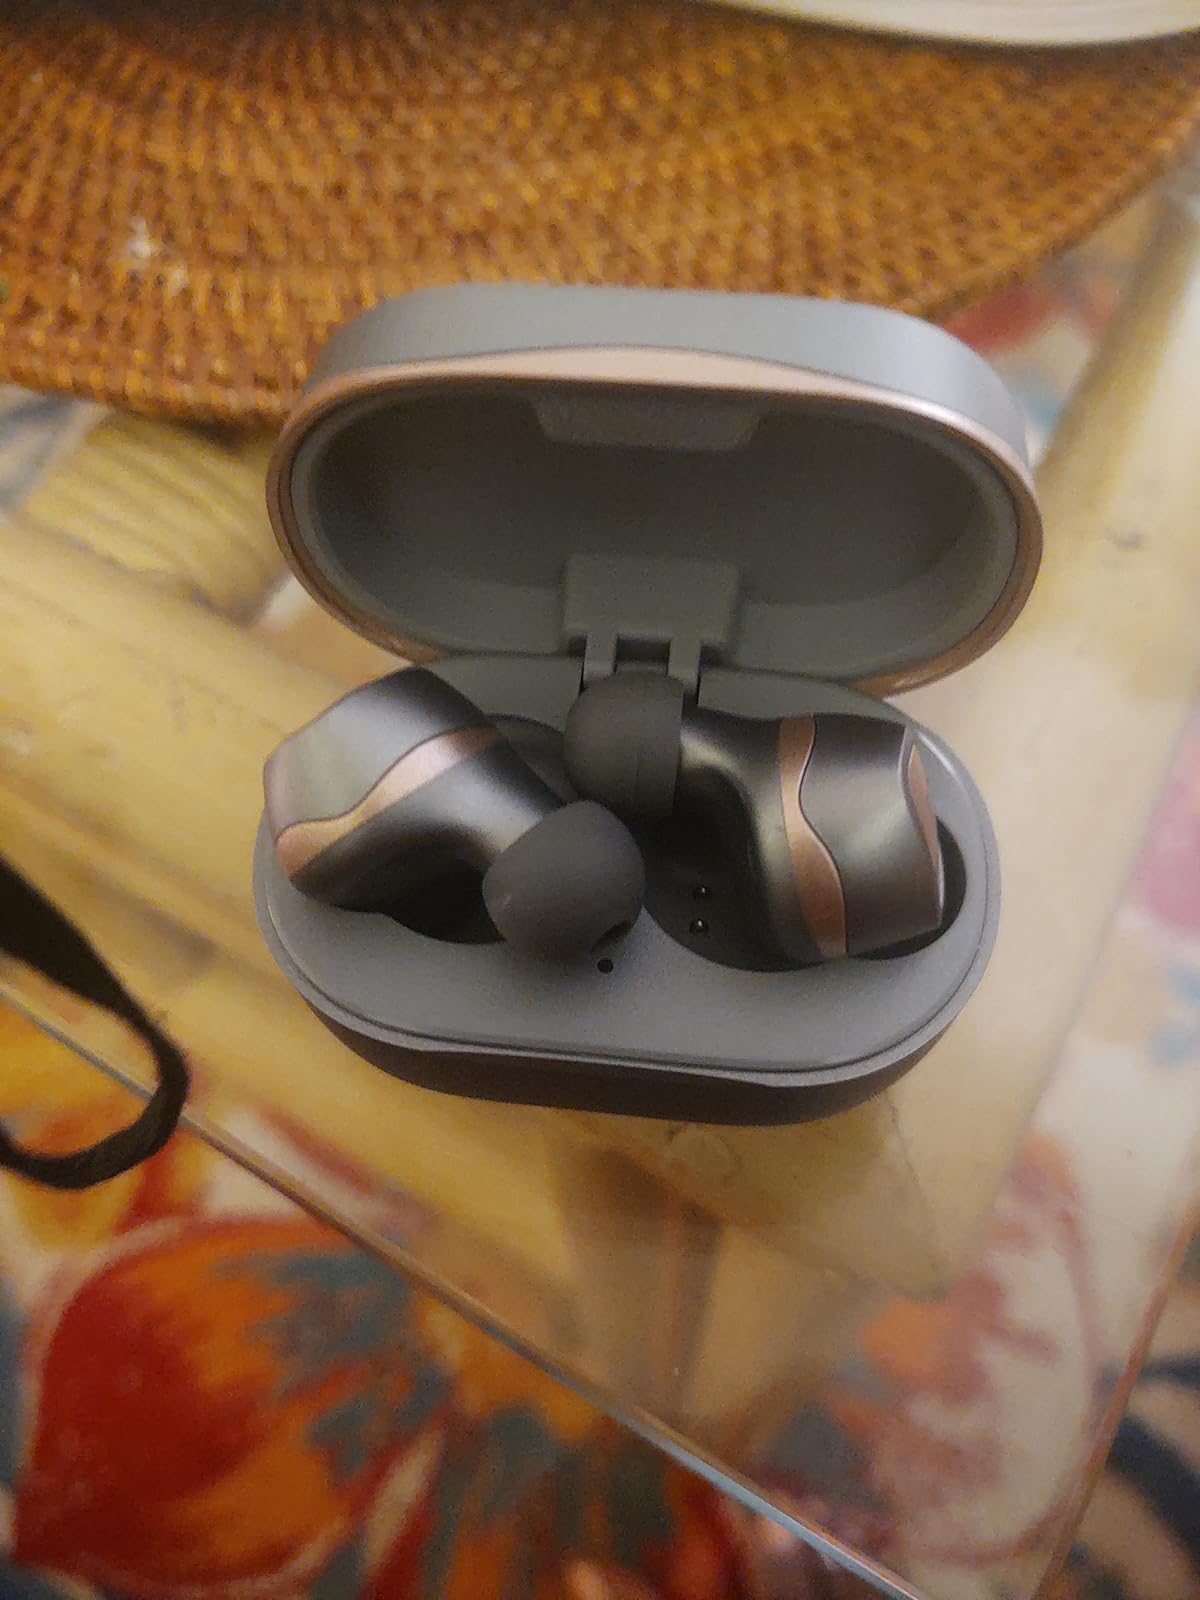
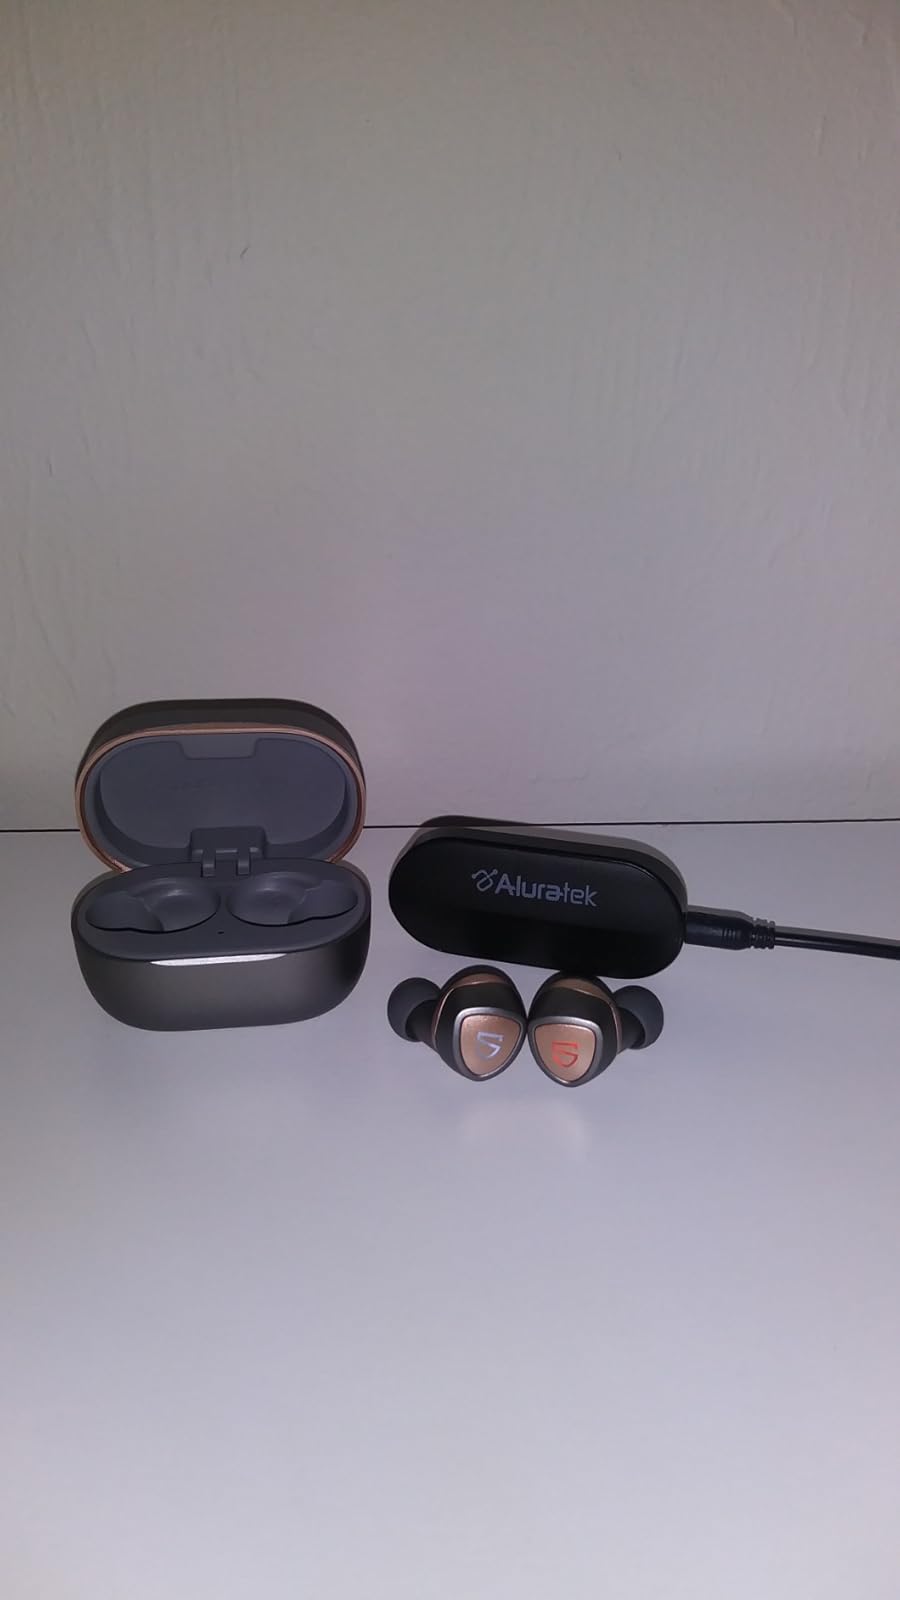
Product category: earbuds
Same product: yes